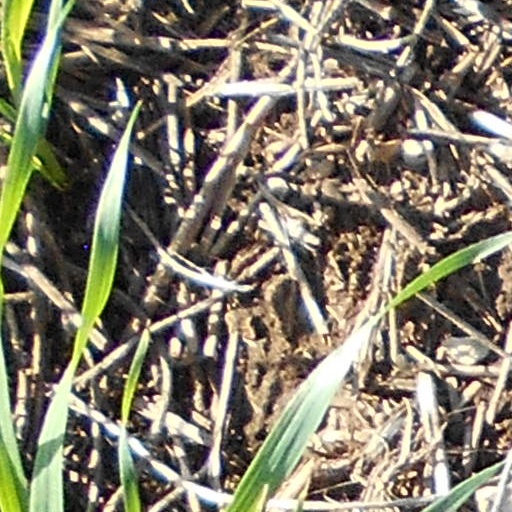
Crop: wheat